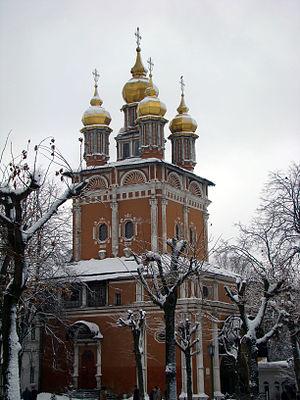
Le Baroque Narychkine, également appelé plus tardivement Baroque de Moscou ou Baroque moscovite, est le nom donné à un style particulier d'architecture baroque russe apparu à Moscou aux XVIIᵉ et XVIIIᵉ siècles.